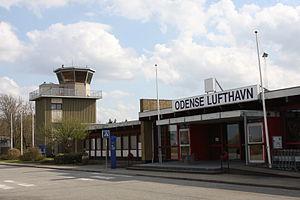
L'aéroport Hans Christian Andersen est un petit aéroport desservant la ville danoise d'Odense. Il se situe dans le village de Beldringe, à 9 kilomètres au nord-ouest d'Odense.